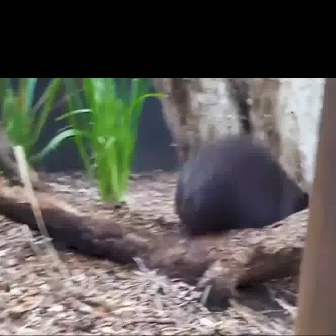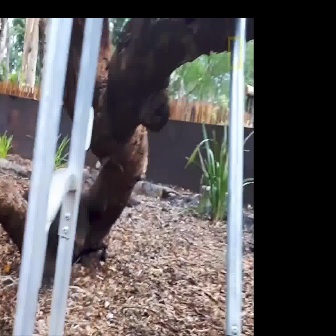
  Please identify the target specified by the bounding box [174,134,307,268] in the first image and locate it in the second image. Return the coordinates in [x_min,y_min,x_max,y_max] format.
Answer: [20,176,106,263]